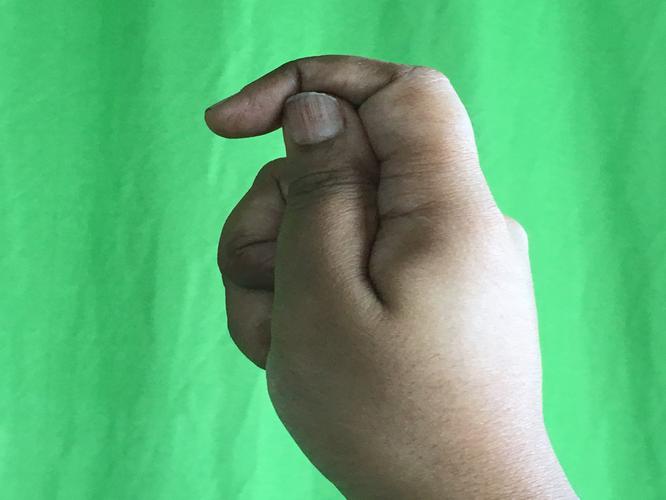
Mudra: Kapith
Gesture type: single_hand